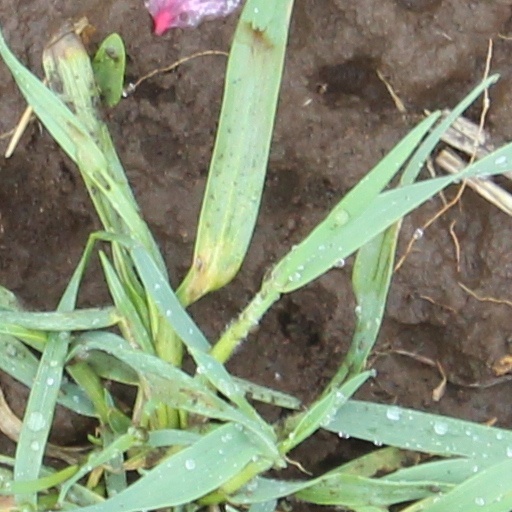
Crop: wheat